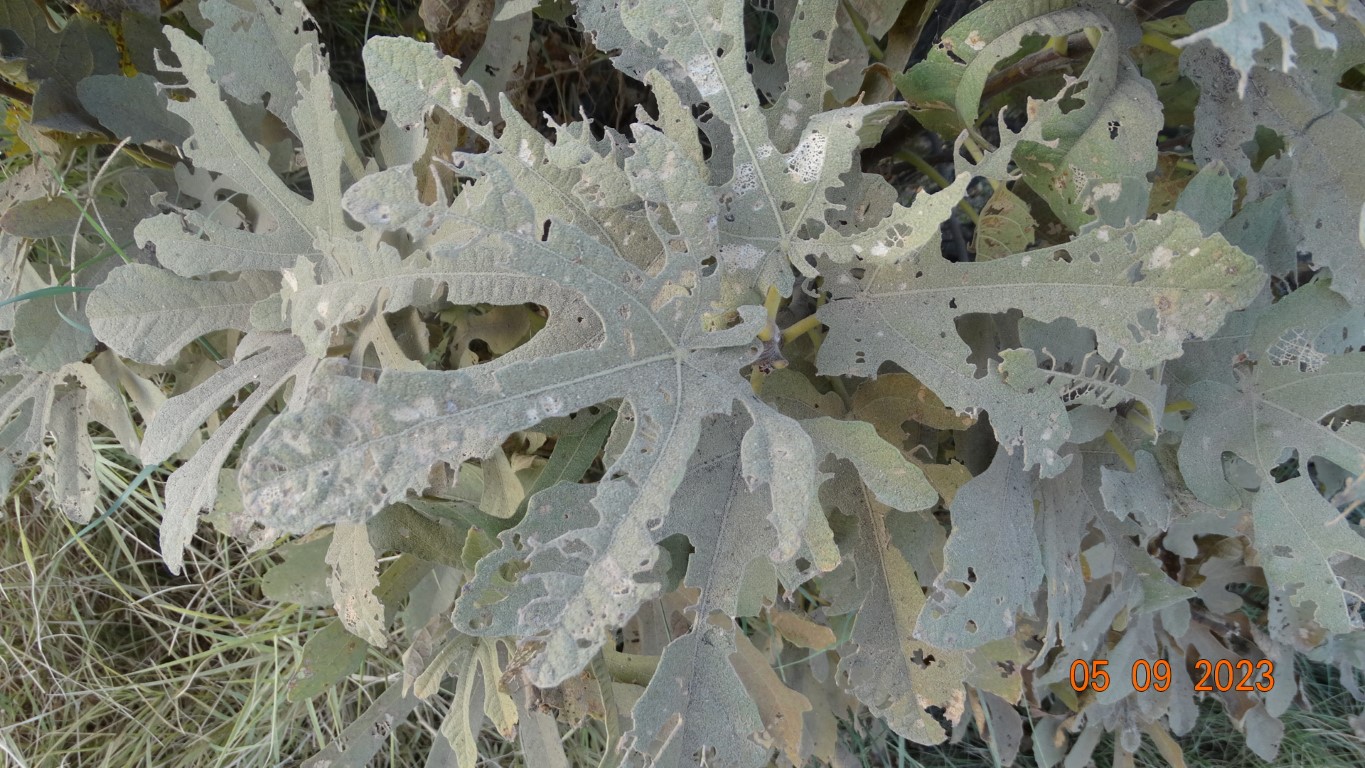
Label: infected